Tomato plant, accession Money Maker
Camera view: tilt-top (135 deg); turntable rotation: 90 degrees
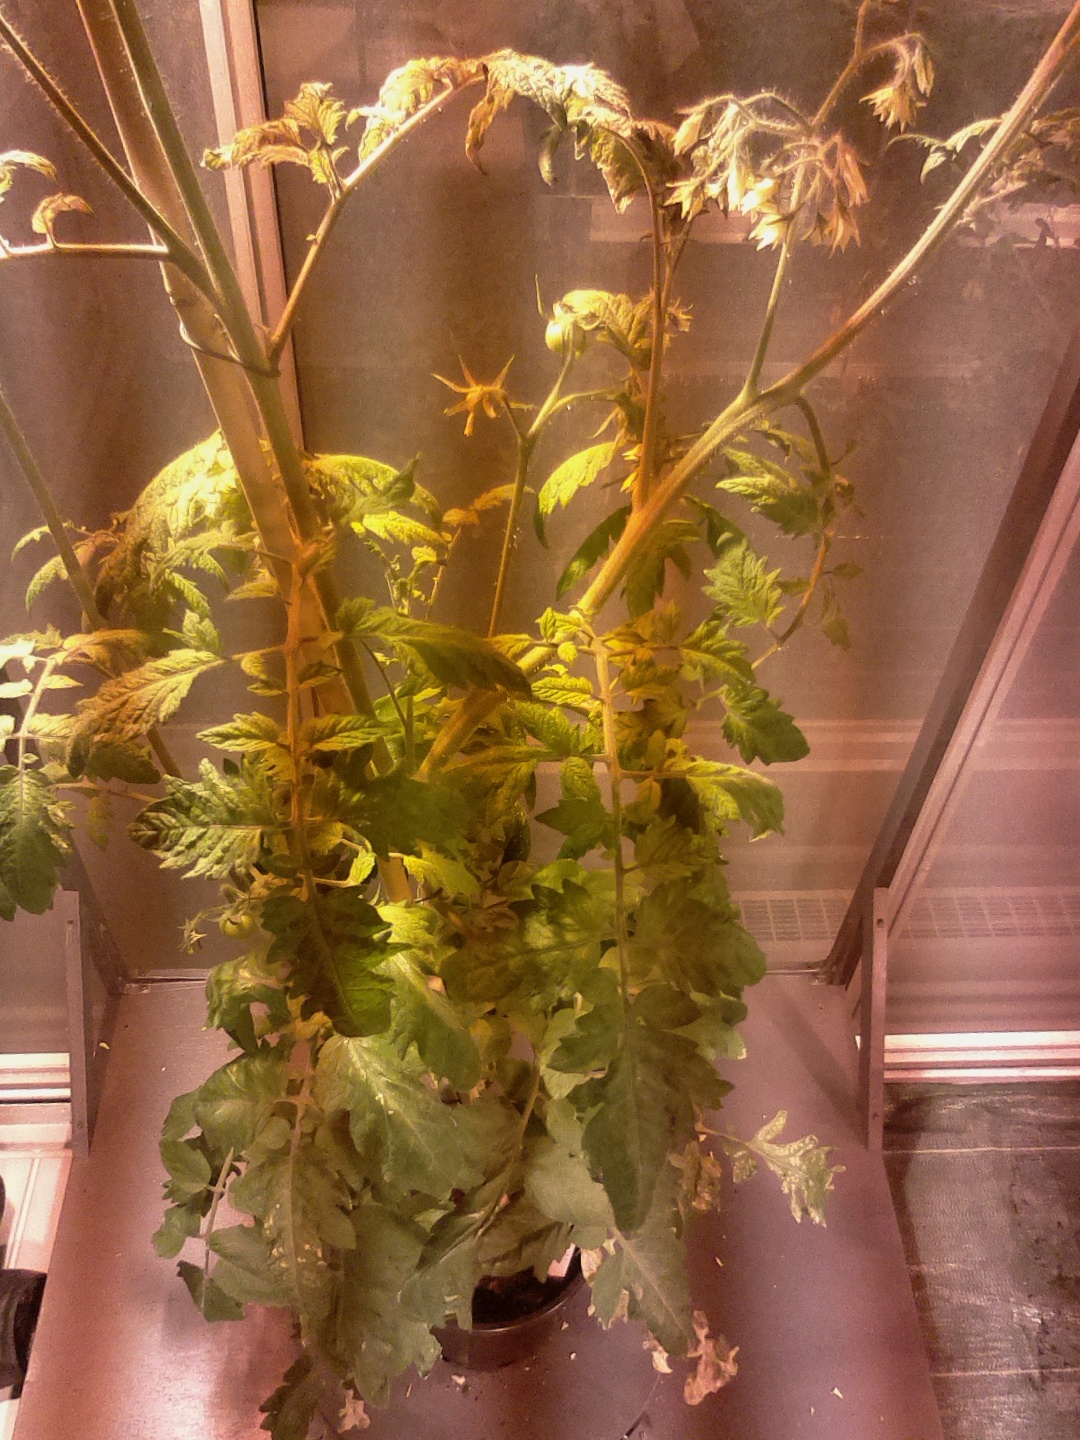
BBCH growth stage 72: 20%-30% of final fruit size